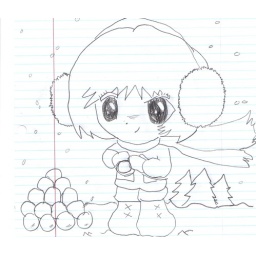
kimberly is in grass valley having a snow ball fight and she is very prepared to win the mach!